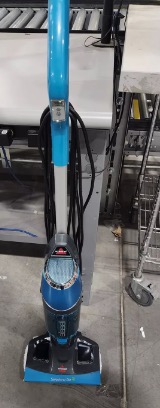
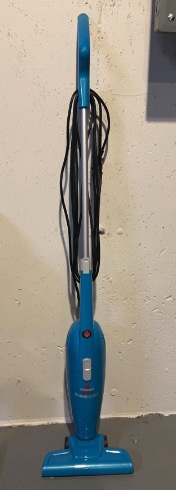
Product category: items_vacuum
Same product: no